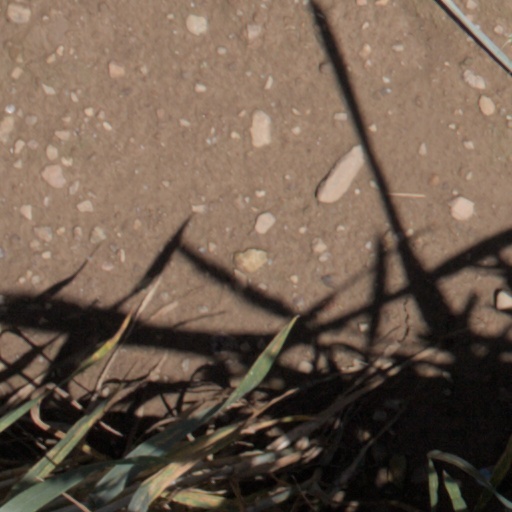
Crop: wheat